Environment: real
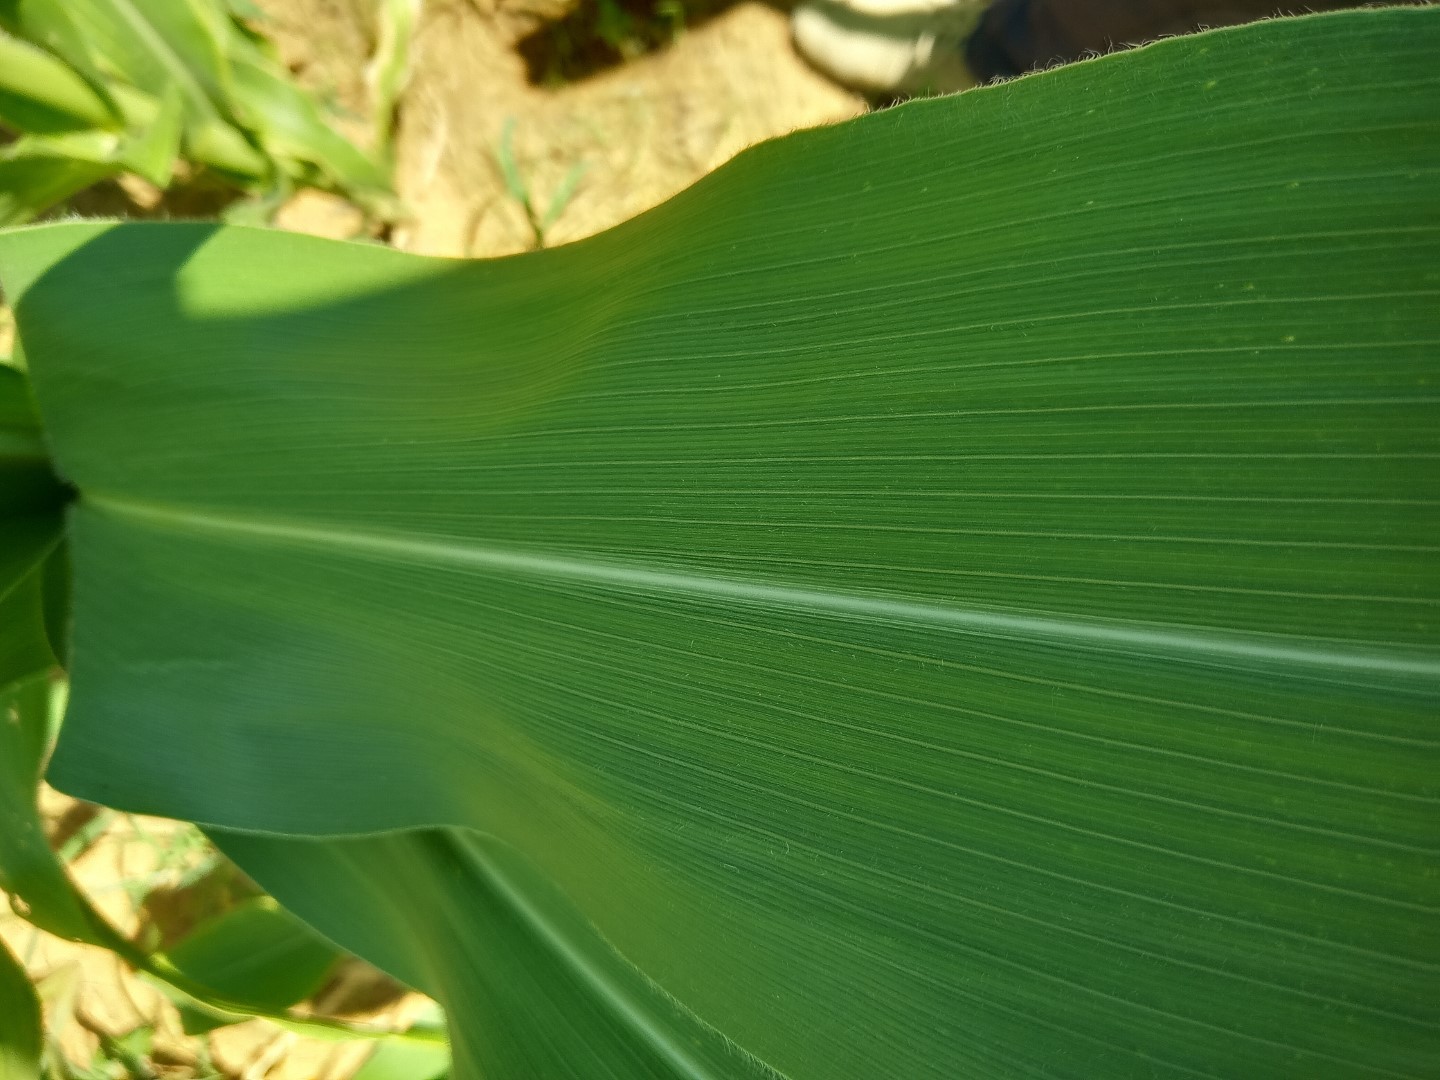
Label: healthy